Henryk Reyman Municipal Stadium

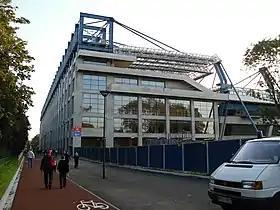
Wisła Stadium façade

In April 2007 it was announced that the UEFA European Football Championship in 2012 will be co-hosted by Poland. Kraków and Wisła Stadium, was chosen to be a reserve host for upcoming event. Therefore, the stadium project was changed to meets the requirements for elite class stadium.